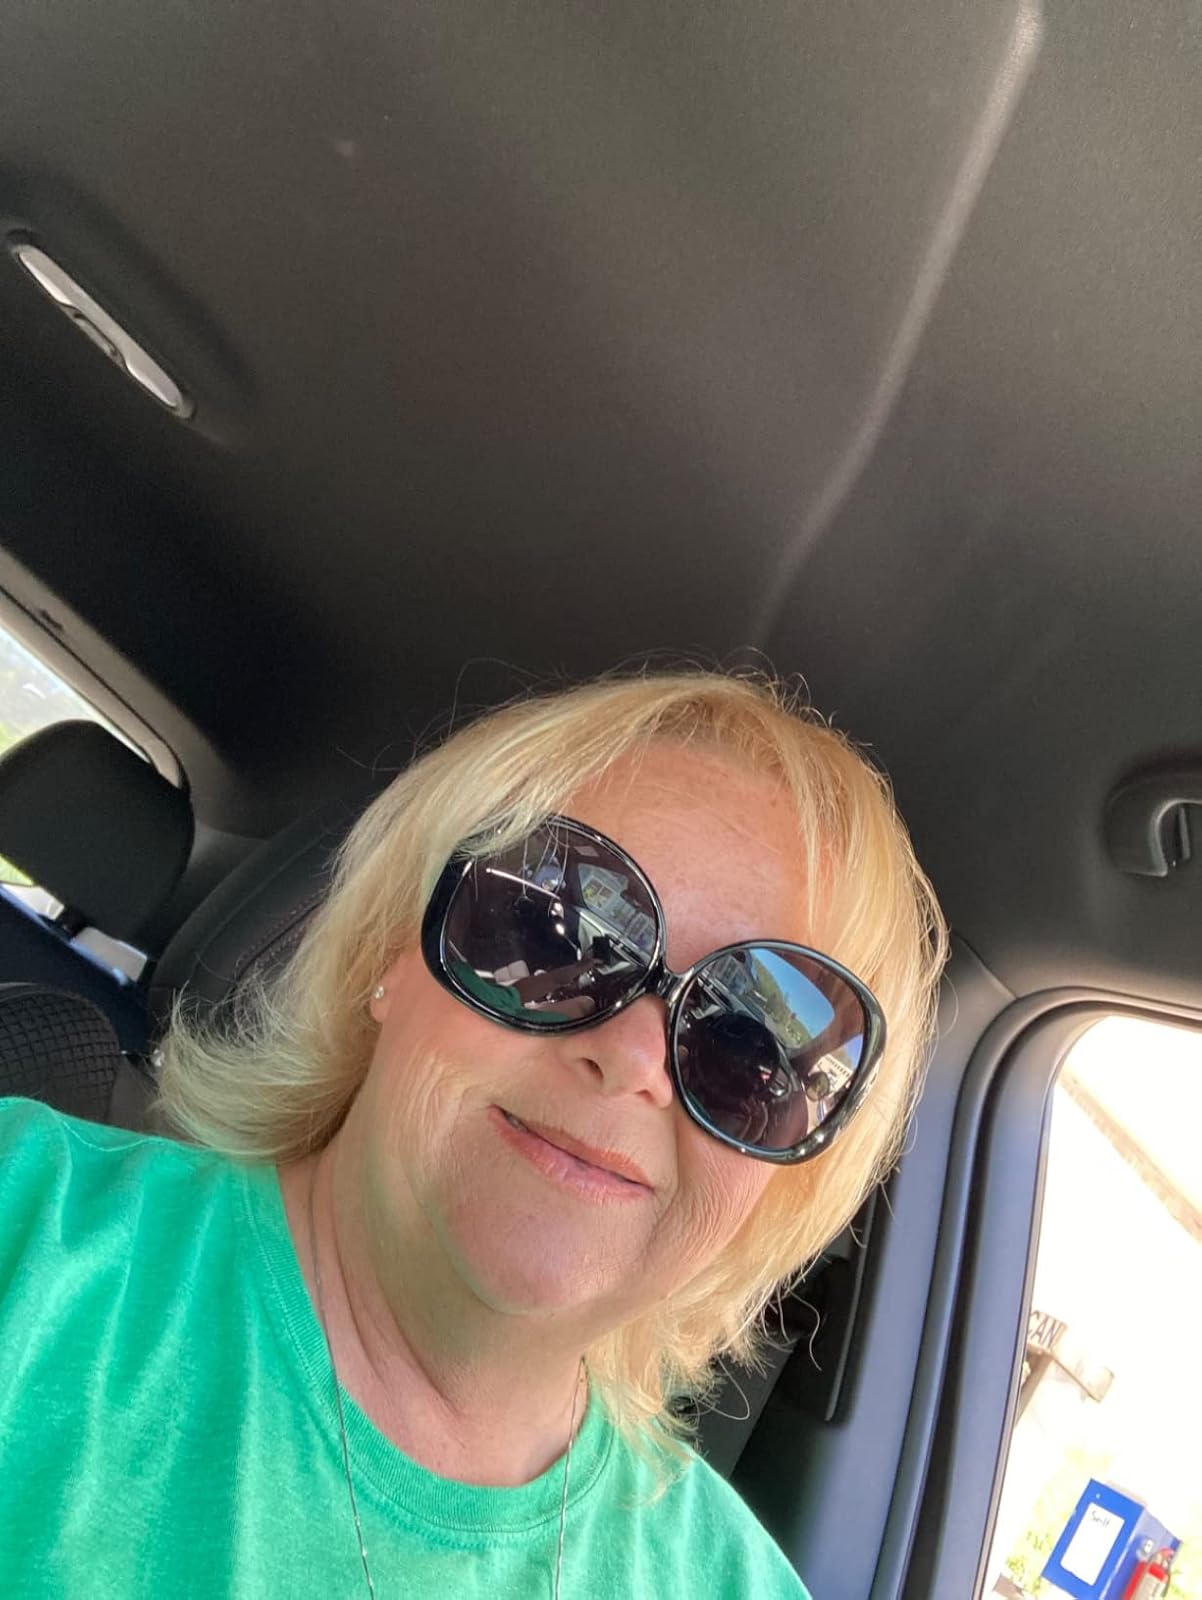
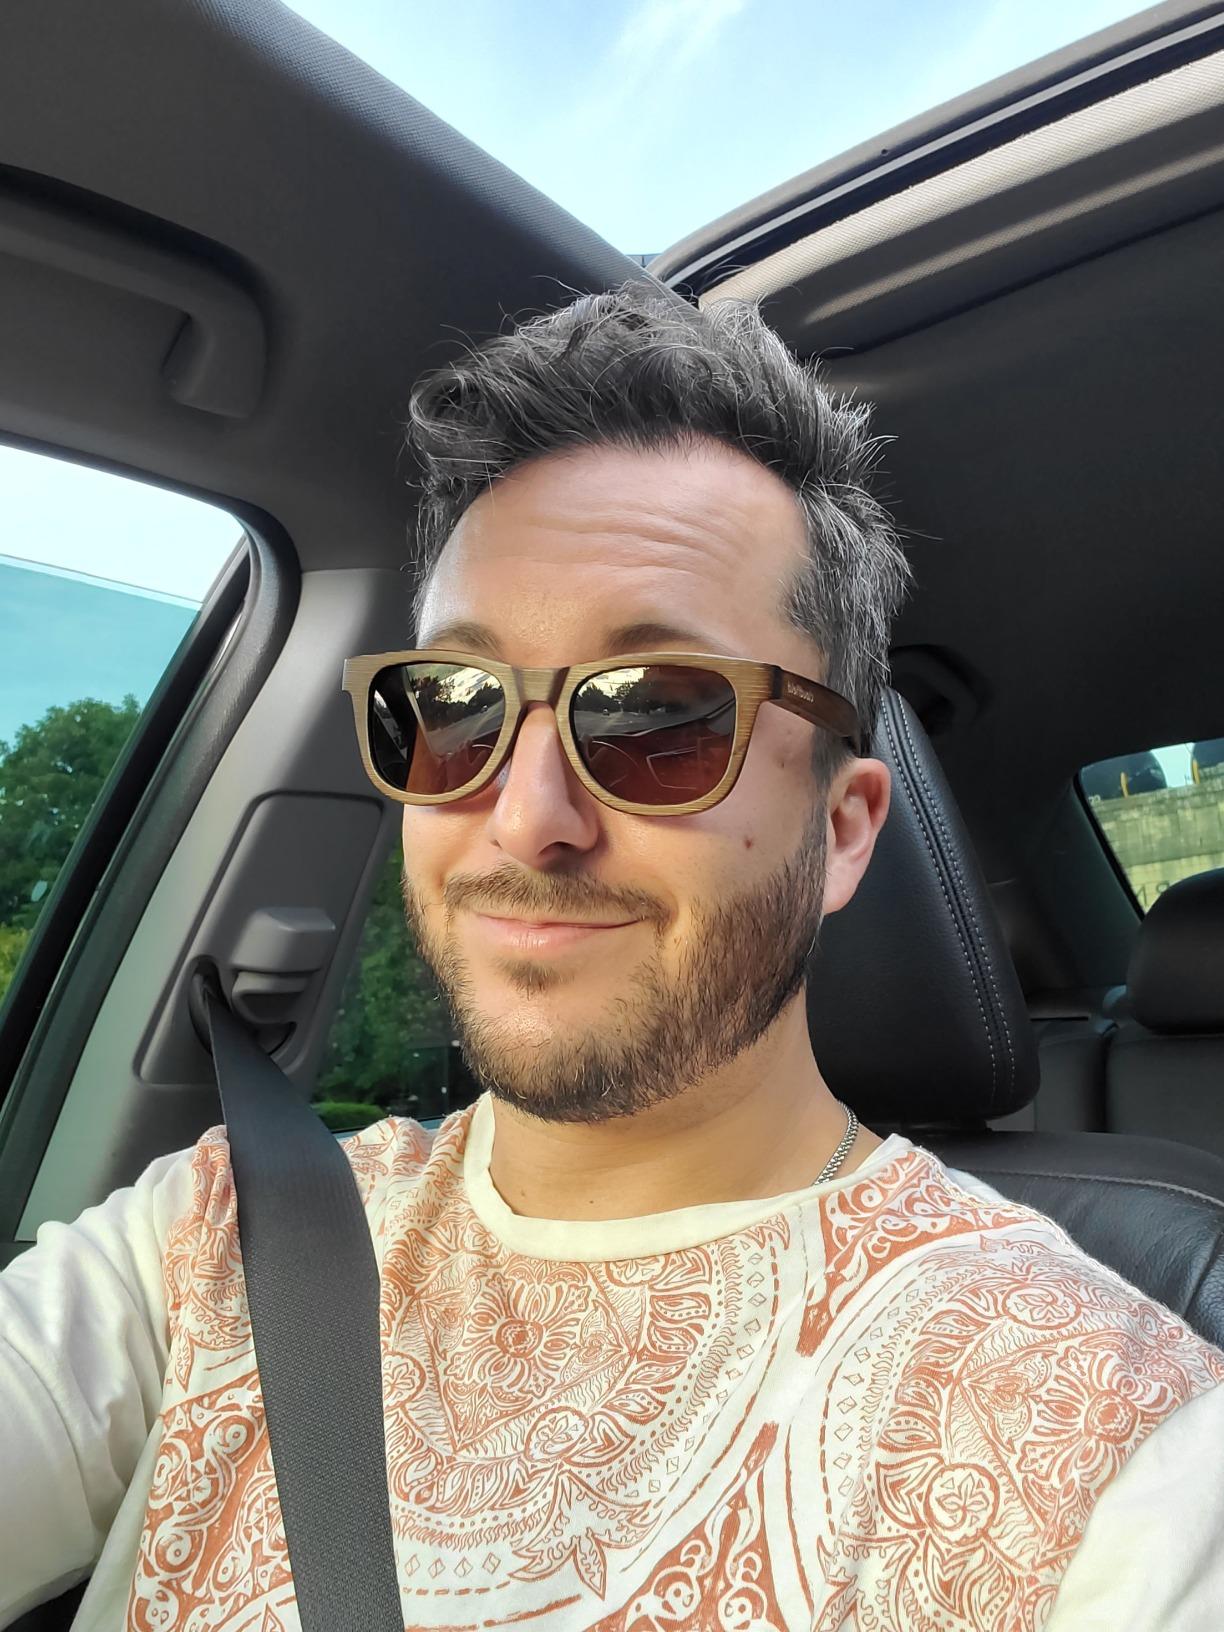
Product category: accessories_sunglasses
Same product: no